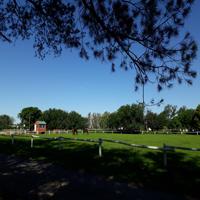
Weather: sun or clear